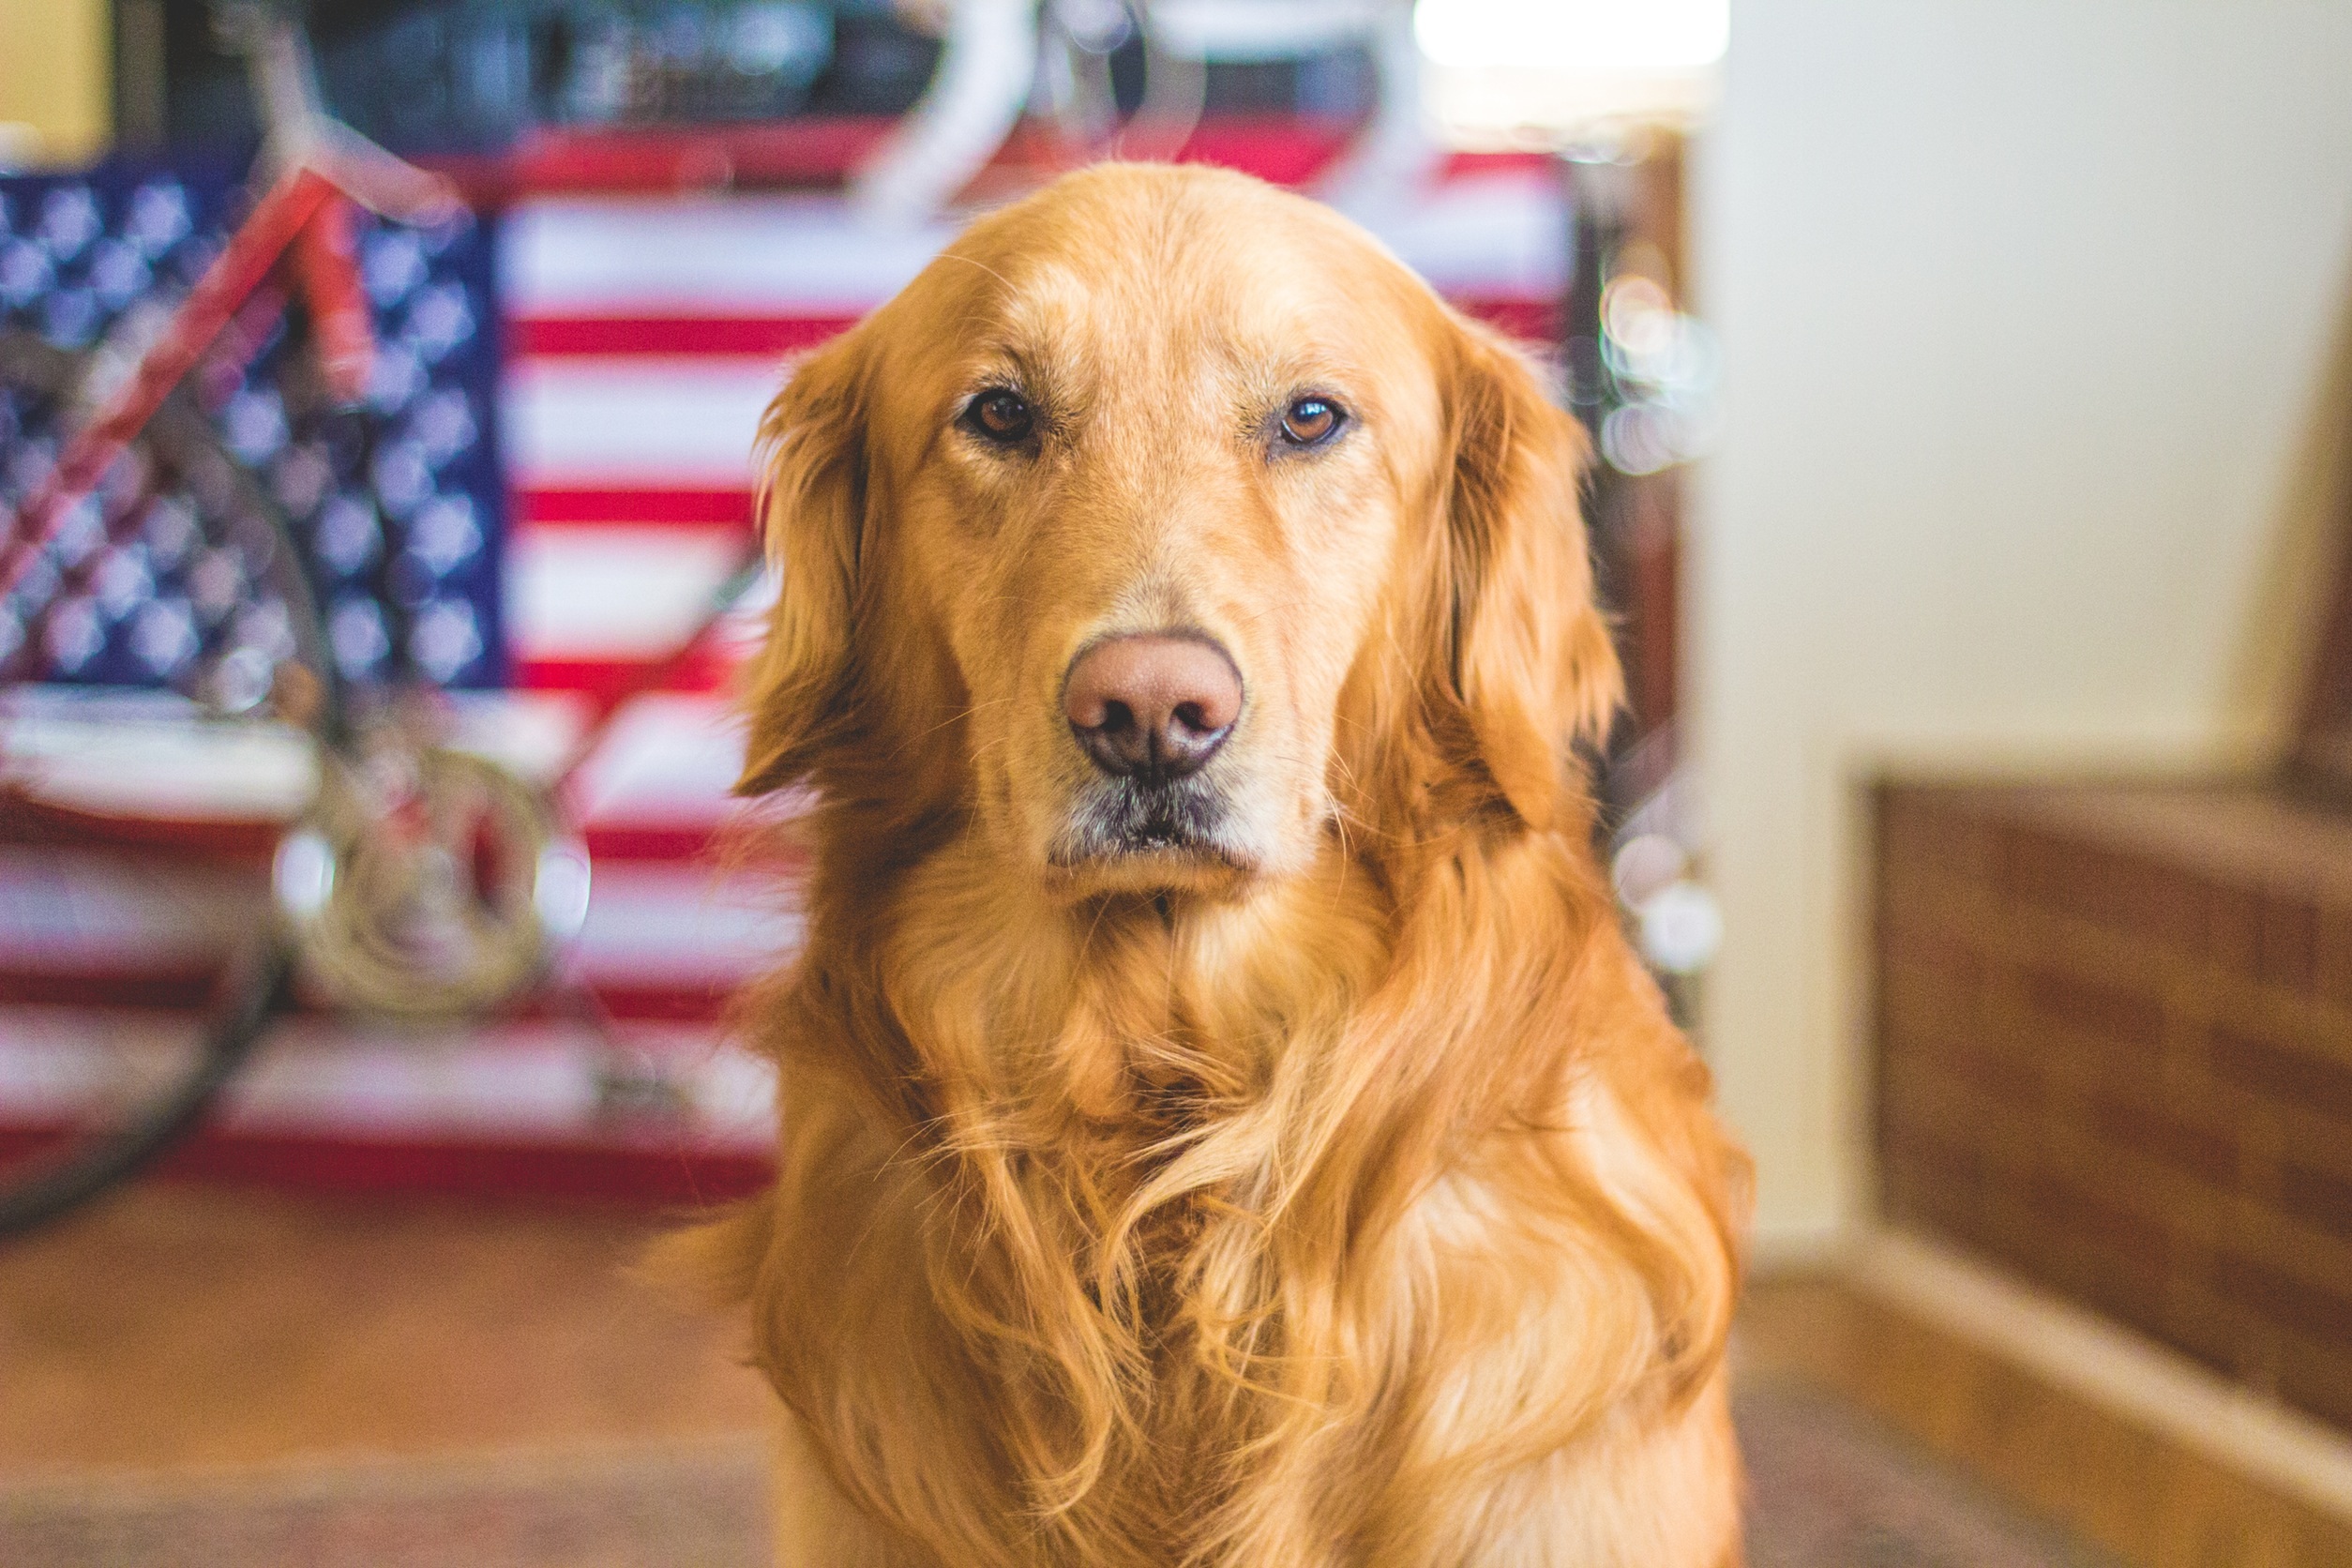
dog, animal, canine, looking, pet, portrait, sitting, mammal, golden retriever, furry, vertebrate, domestic, adorable, shaggy, friendly, retriever, breed, doggy, companion, purebred, setter, irish setter, dog like mammal, nova scotia duck tolling retriever